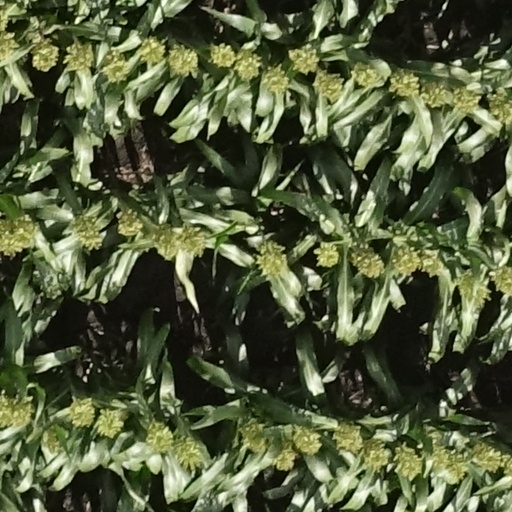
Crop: sorghum